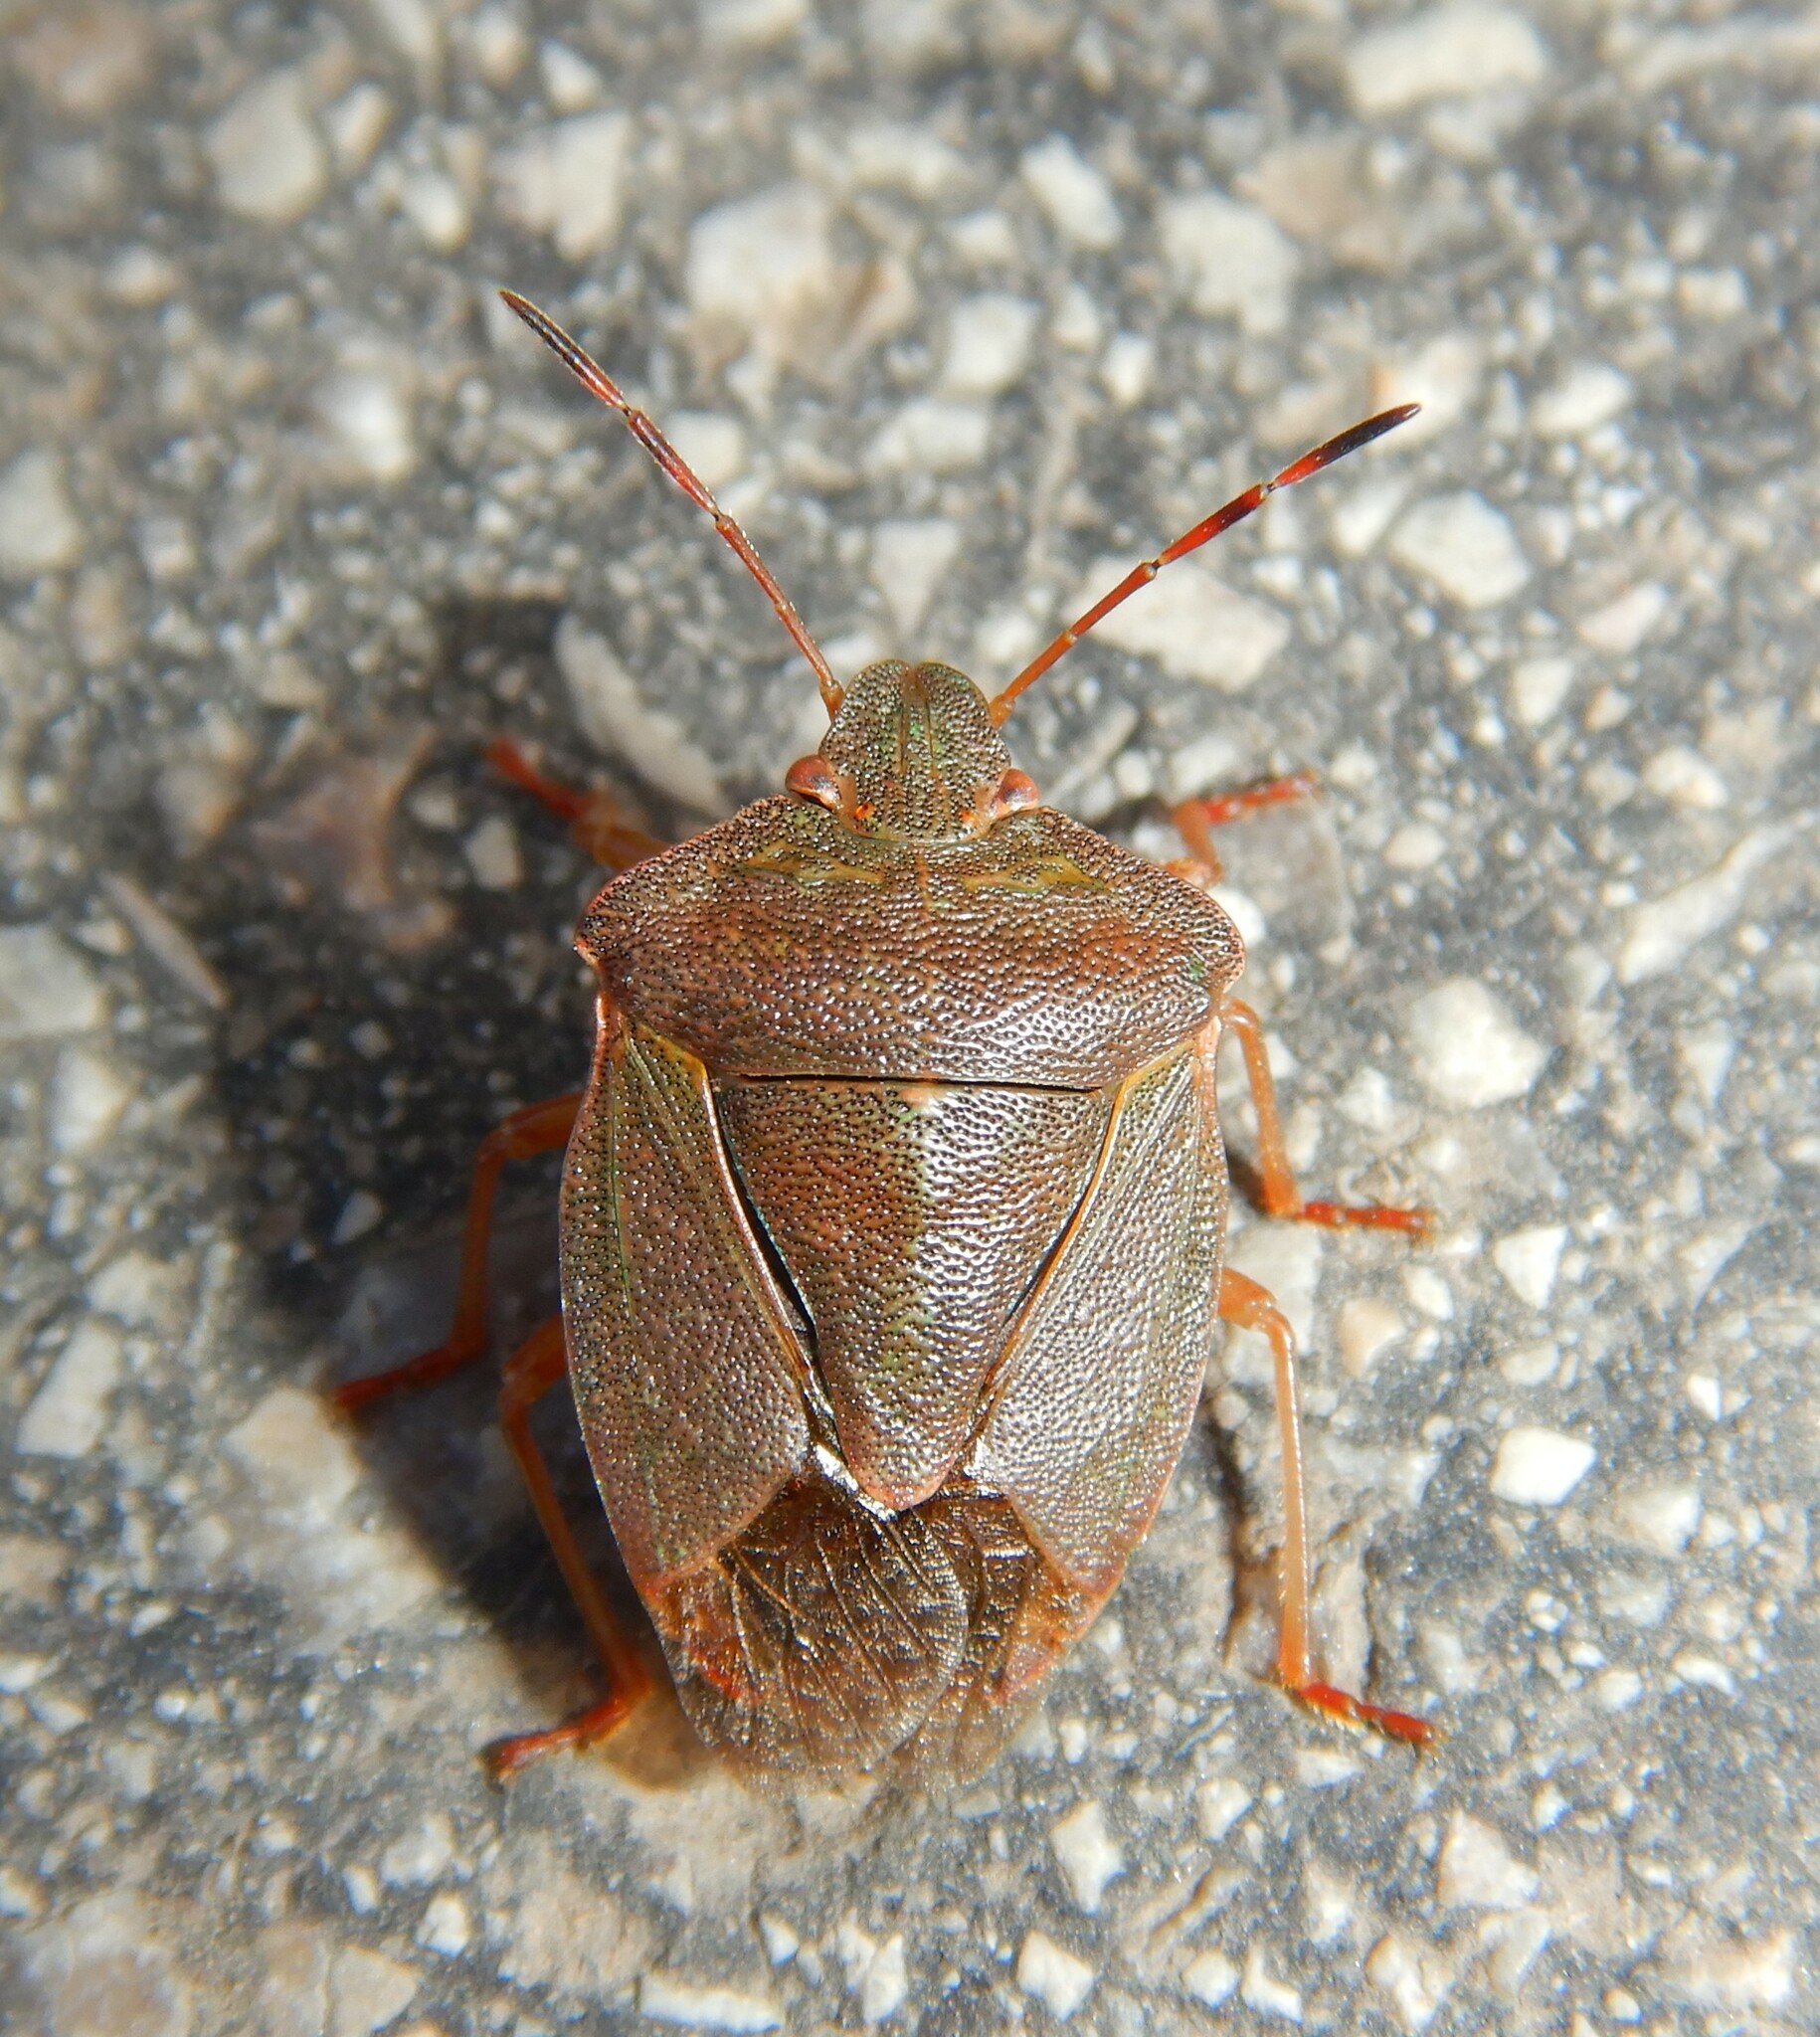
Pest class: stink_bug